Captain Blood (1935 film)

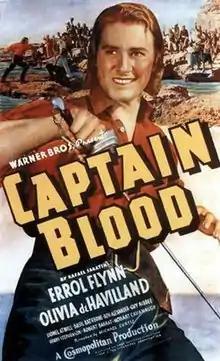
Theatrical release poster

Captain Blood is a 1935 American black-and-white swashbuckling pirate film from First National Pictures and Warner Bros. Pictures, produced by Harry Joe Brown and Gordon Hollingshead (with Hal B. Wallis as executive producer), directed by Michael Curtiz and starring Errol Flynn, Olivia de Havilland, Basil Rathbone, and Ross Alexander.